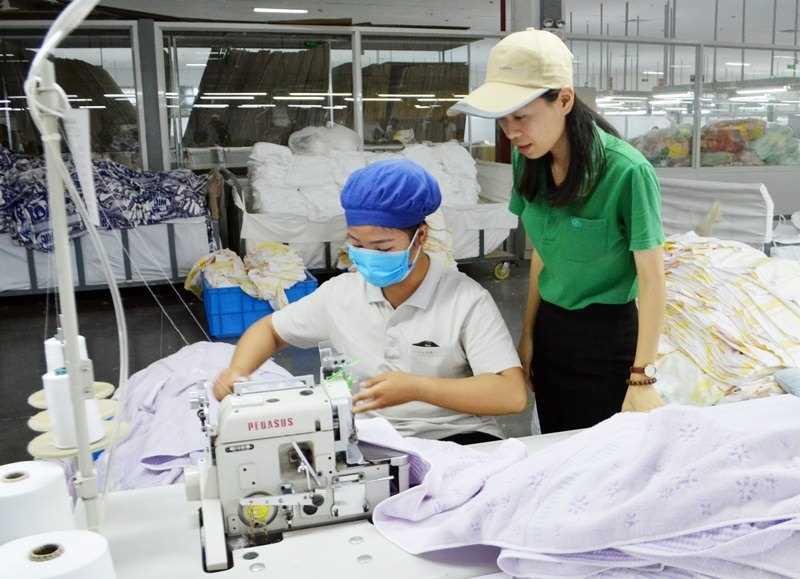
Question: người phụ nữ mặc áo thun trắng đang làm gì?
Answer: đang ngồi may